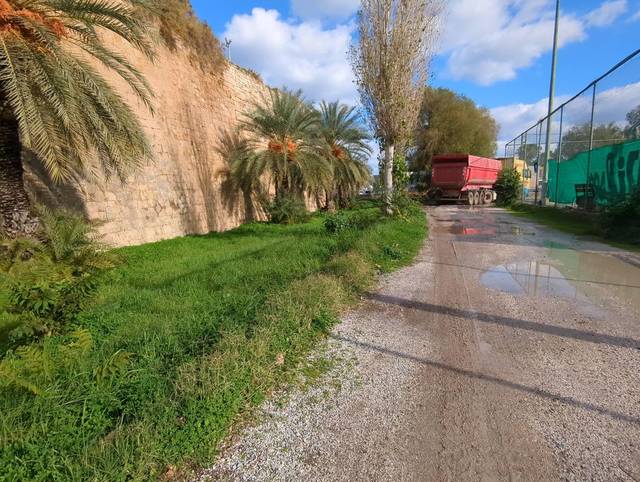
Region: Greece
Coordinates: 35.34, 25.14